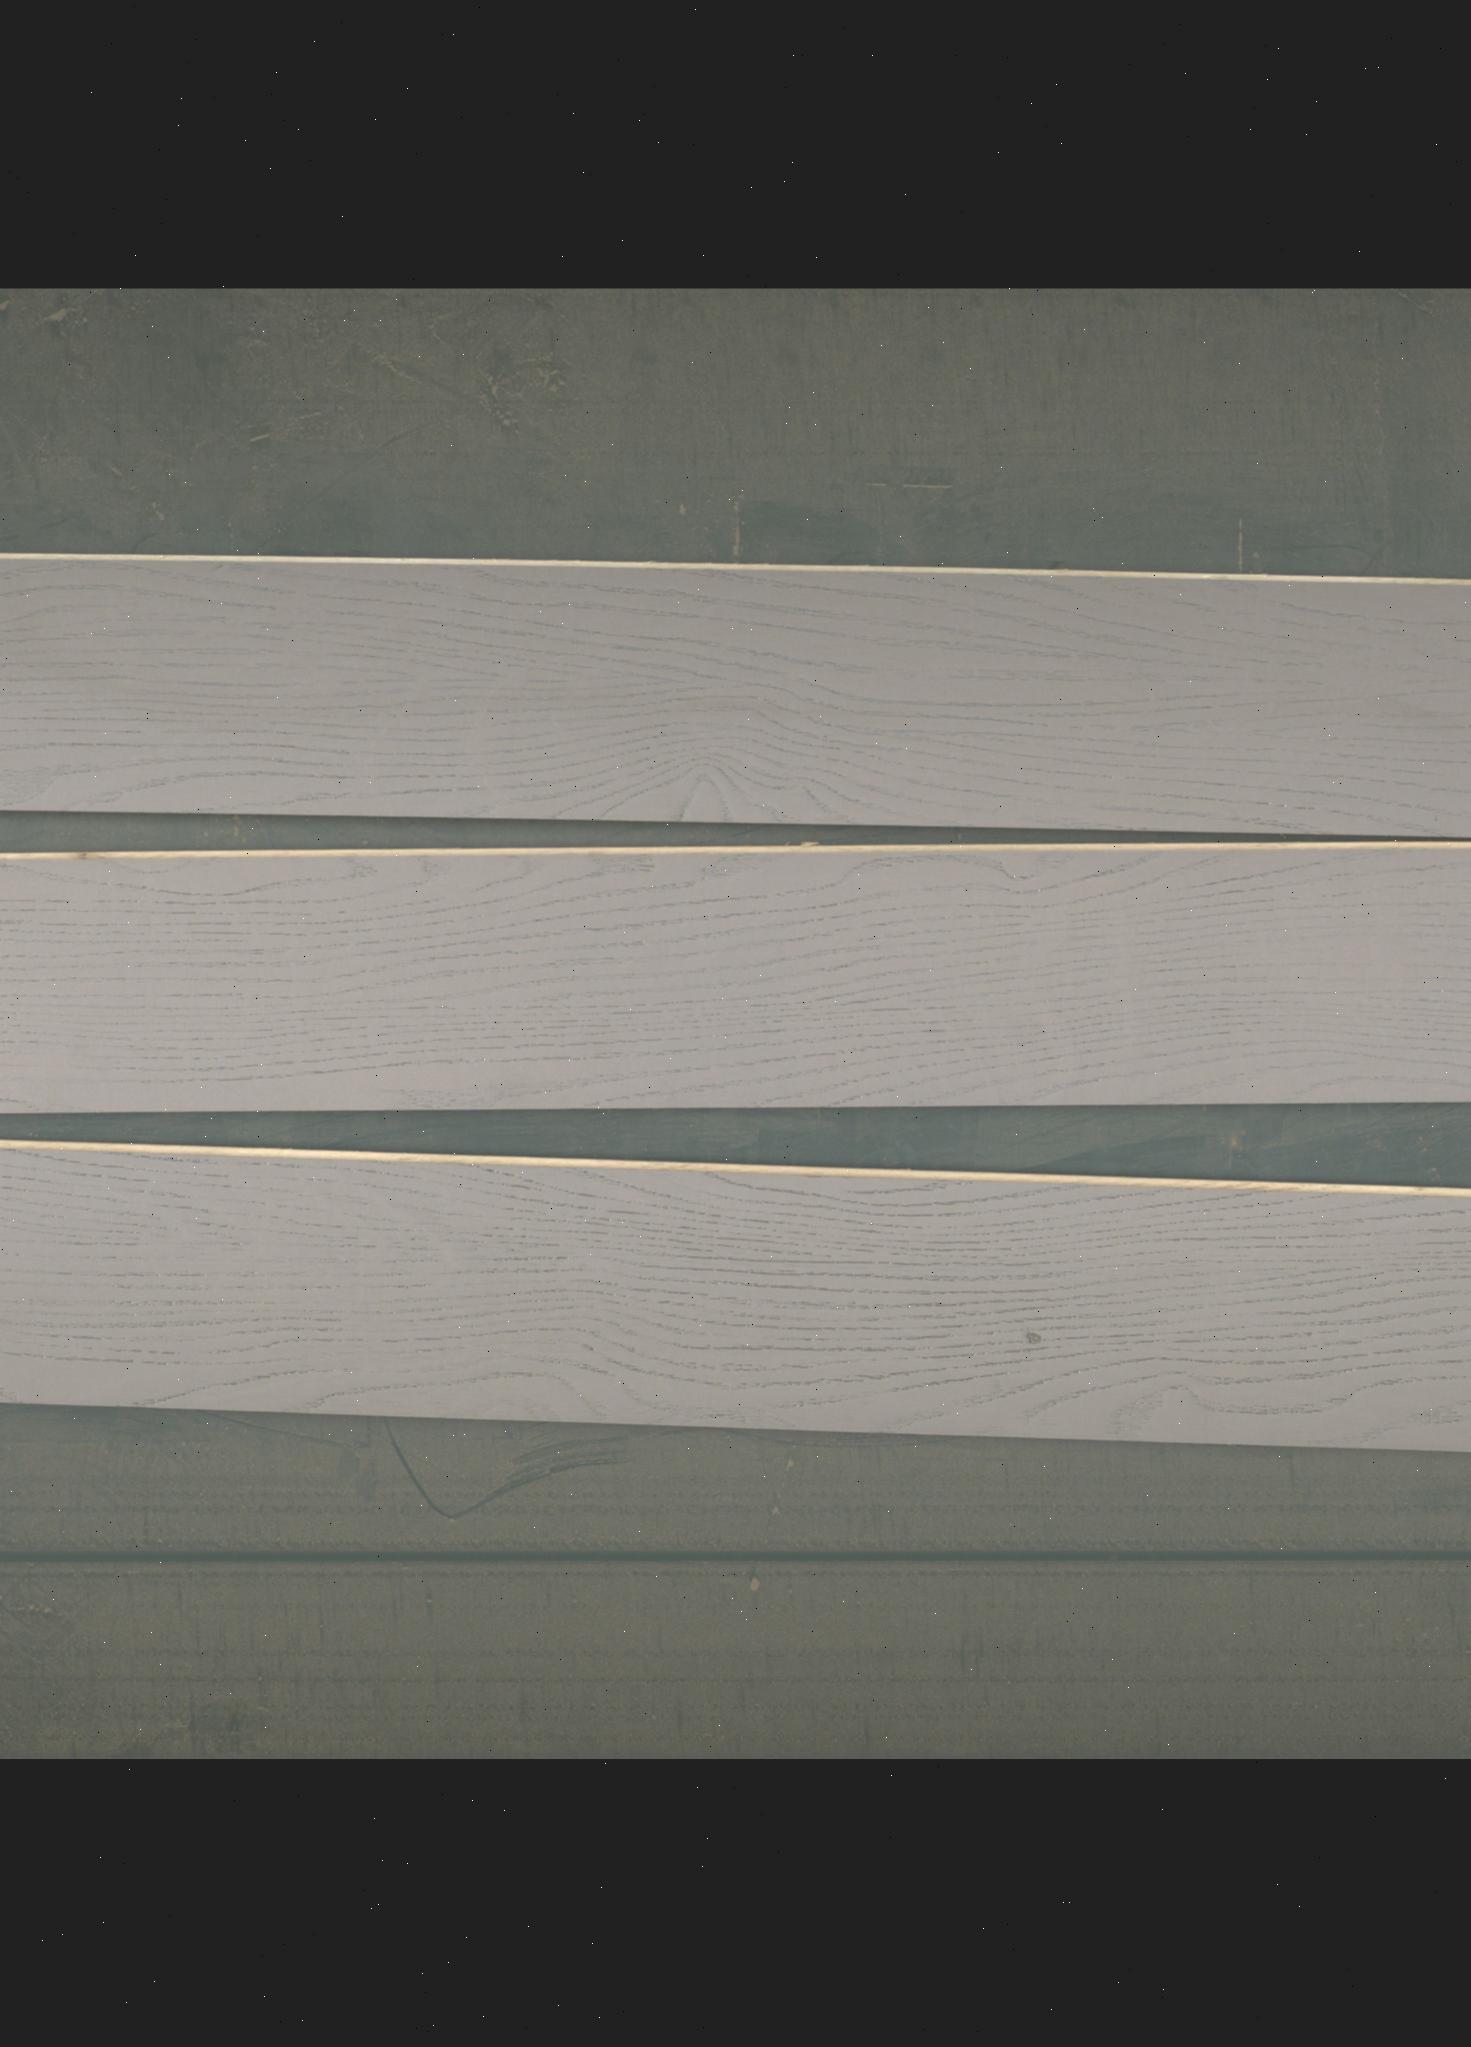
Label: mixers